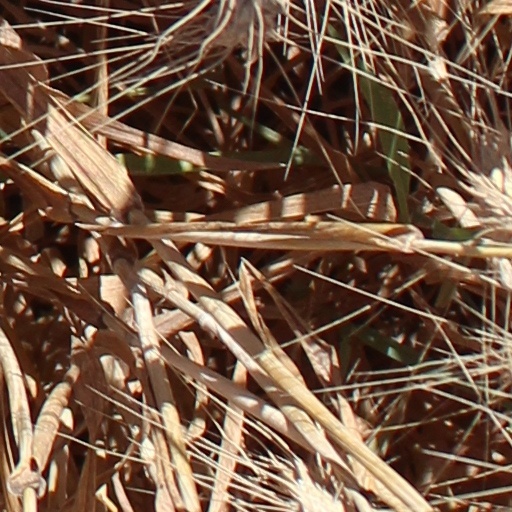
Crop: wheat